KK Crvena zvezda

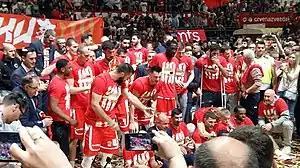
Players celebrating the 2018–19 ABA League title

Squad rebuilding prior to the 2018–19 season started with signing Milan Tomić as a head coach. Soon to follow were the players Billy Baron, Michael Ojo and two centers from Radonjić era: Maik Zirbes and Dušan Ristić. The Zvezda also added experienced Stratos Perperoglou and Mouhammad Faye, as well as point guard Joe Ragland. The last one to sign was combo guard Nemanja Nenadić from the development team FMP. Zvezda started season well, convincingly winning ABA League Super Cup tournament by beating last season champion Budućnost in the final game. Tomić struck a great balance between hard defense and versatile offense, causing team to grab the first spot at the beginning of ABA League, as well as EuroCup Group A. Bad streak in the EuroCup during November, caused Zvezda to finish the group phase on the third spot, which was still good enough for it to advance to the next stage. In the ABA League, the Zvezda ended the first part of the season with 11–0, having defeated every opponent in the league. Zvezda ended the 2018-19 EuroCup season in Top 16 stage, reaching third out of four places in group G. Mid-February roster was strengthened by signing experienced guard K. C. Rivers. Zvezda entered ABA playoffs from the first position, having 21 win and one loss. In semifinals, Zvezda eliminated Partizan 2-1 despite losing starting playmaker Ragland at the beginning of match one due to a knee injury. In the finals, Zvezda clashed with last year's champions KK Budućnost and defeated them 3–2 in series, despite playing without injured Perperoglou in the last three matches. In the Serbian Super League, the Zvezda won all 10 league games, downed Mega Bemax in playoffs semifinals 2–0, and triumphed over Partizan in final series 3–1.